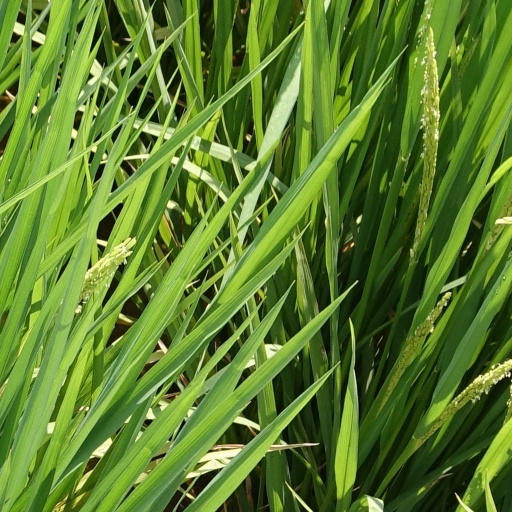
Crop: rice